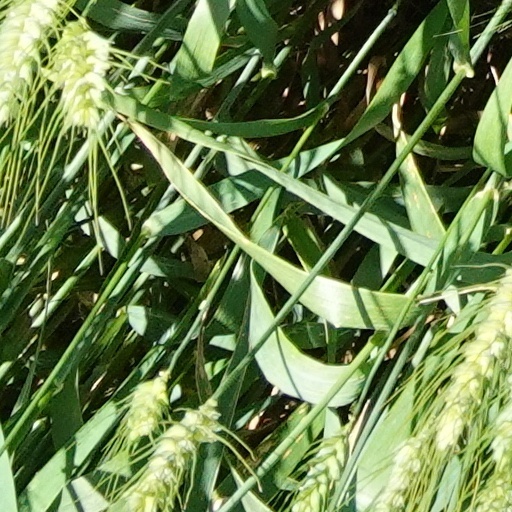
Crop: wheat